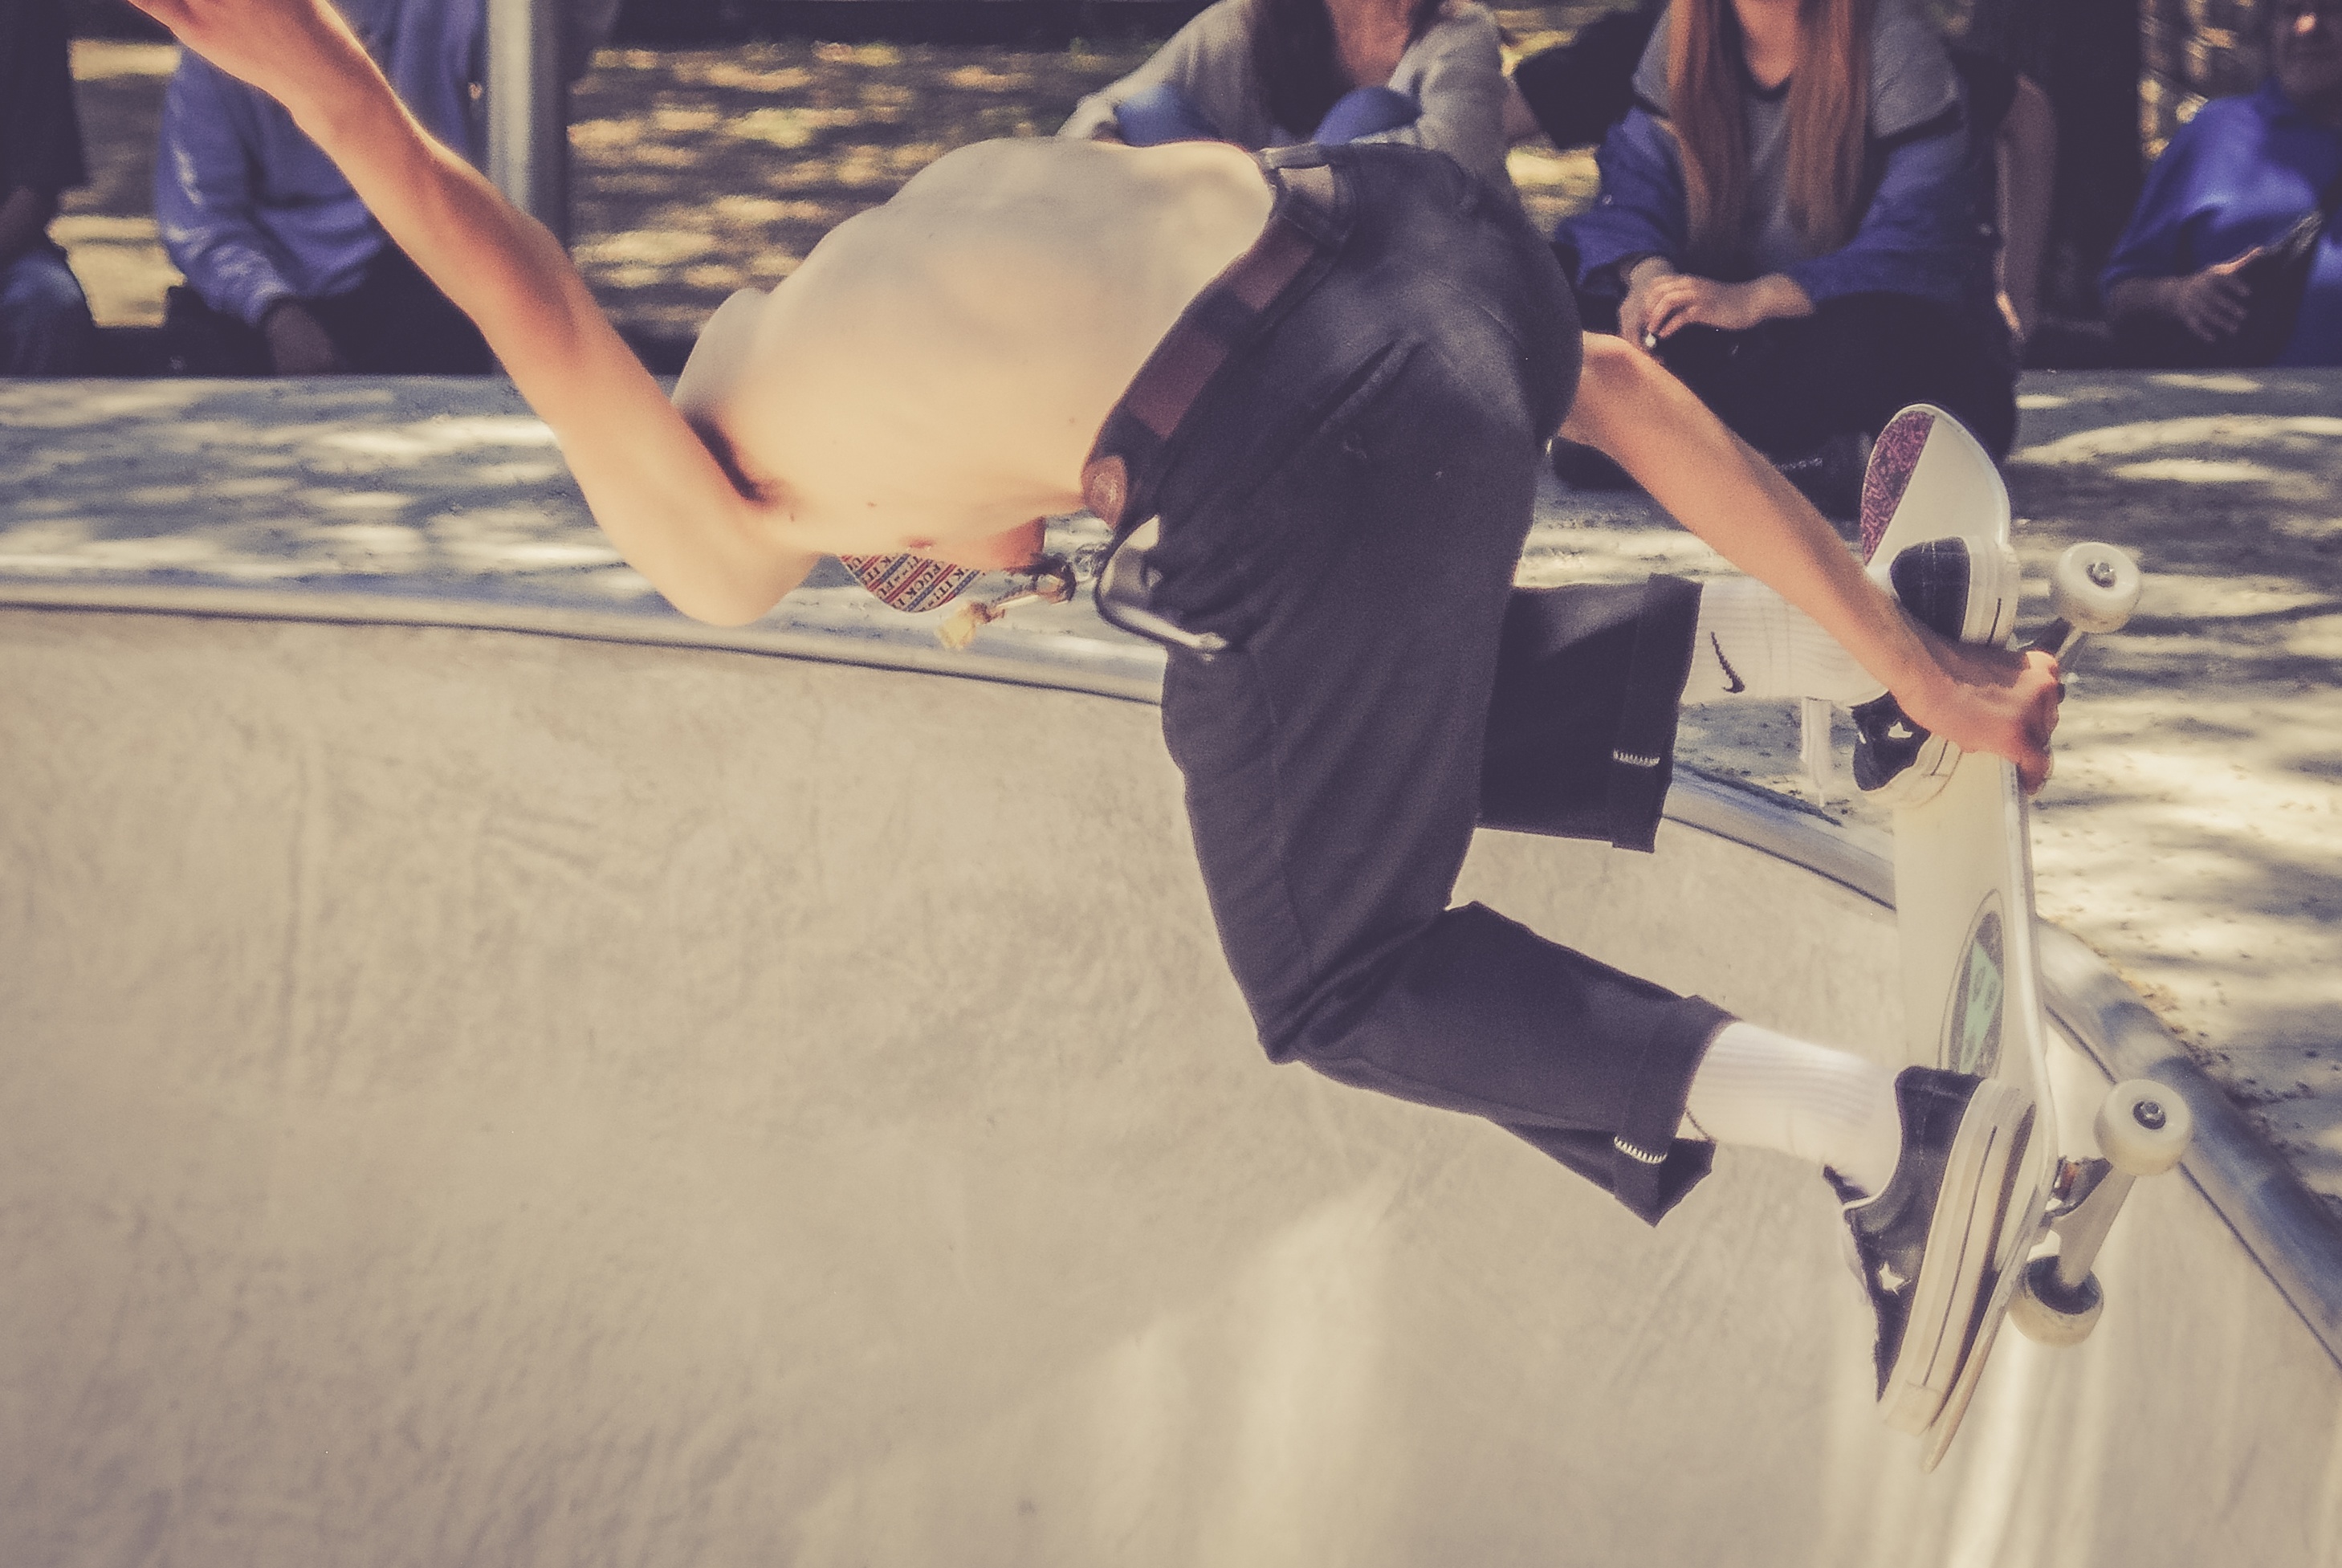
fun, sports, image